Games Slayter

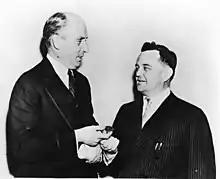
Slayter (right) accepts the Franklin Award for his development of fiberglass (May 15, 1940)

On 29 September 1961, the Granville Technical Center (renamed "Science and Technology Center" in 1992) was dedicated to Games Slayter, to honor his more than 30 years of contributions to the glass fiber industry.